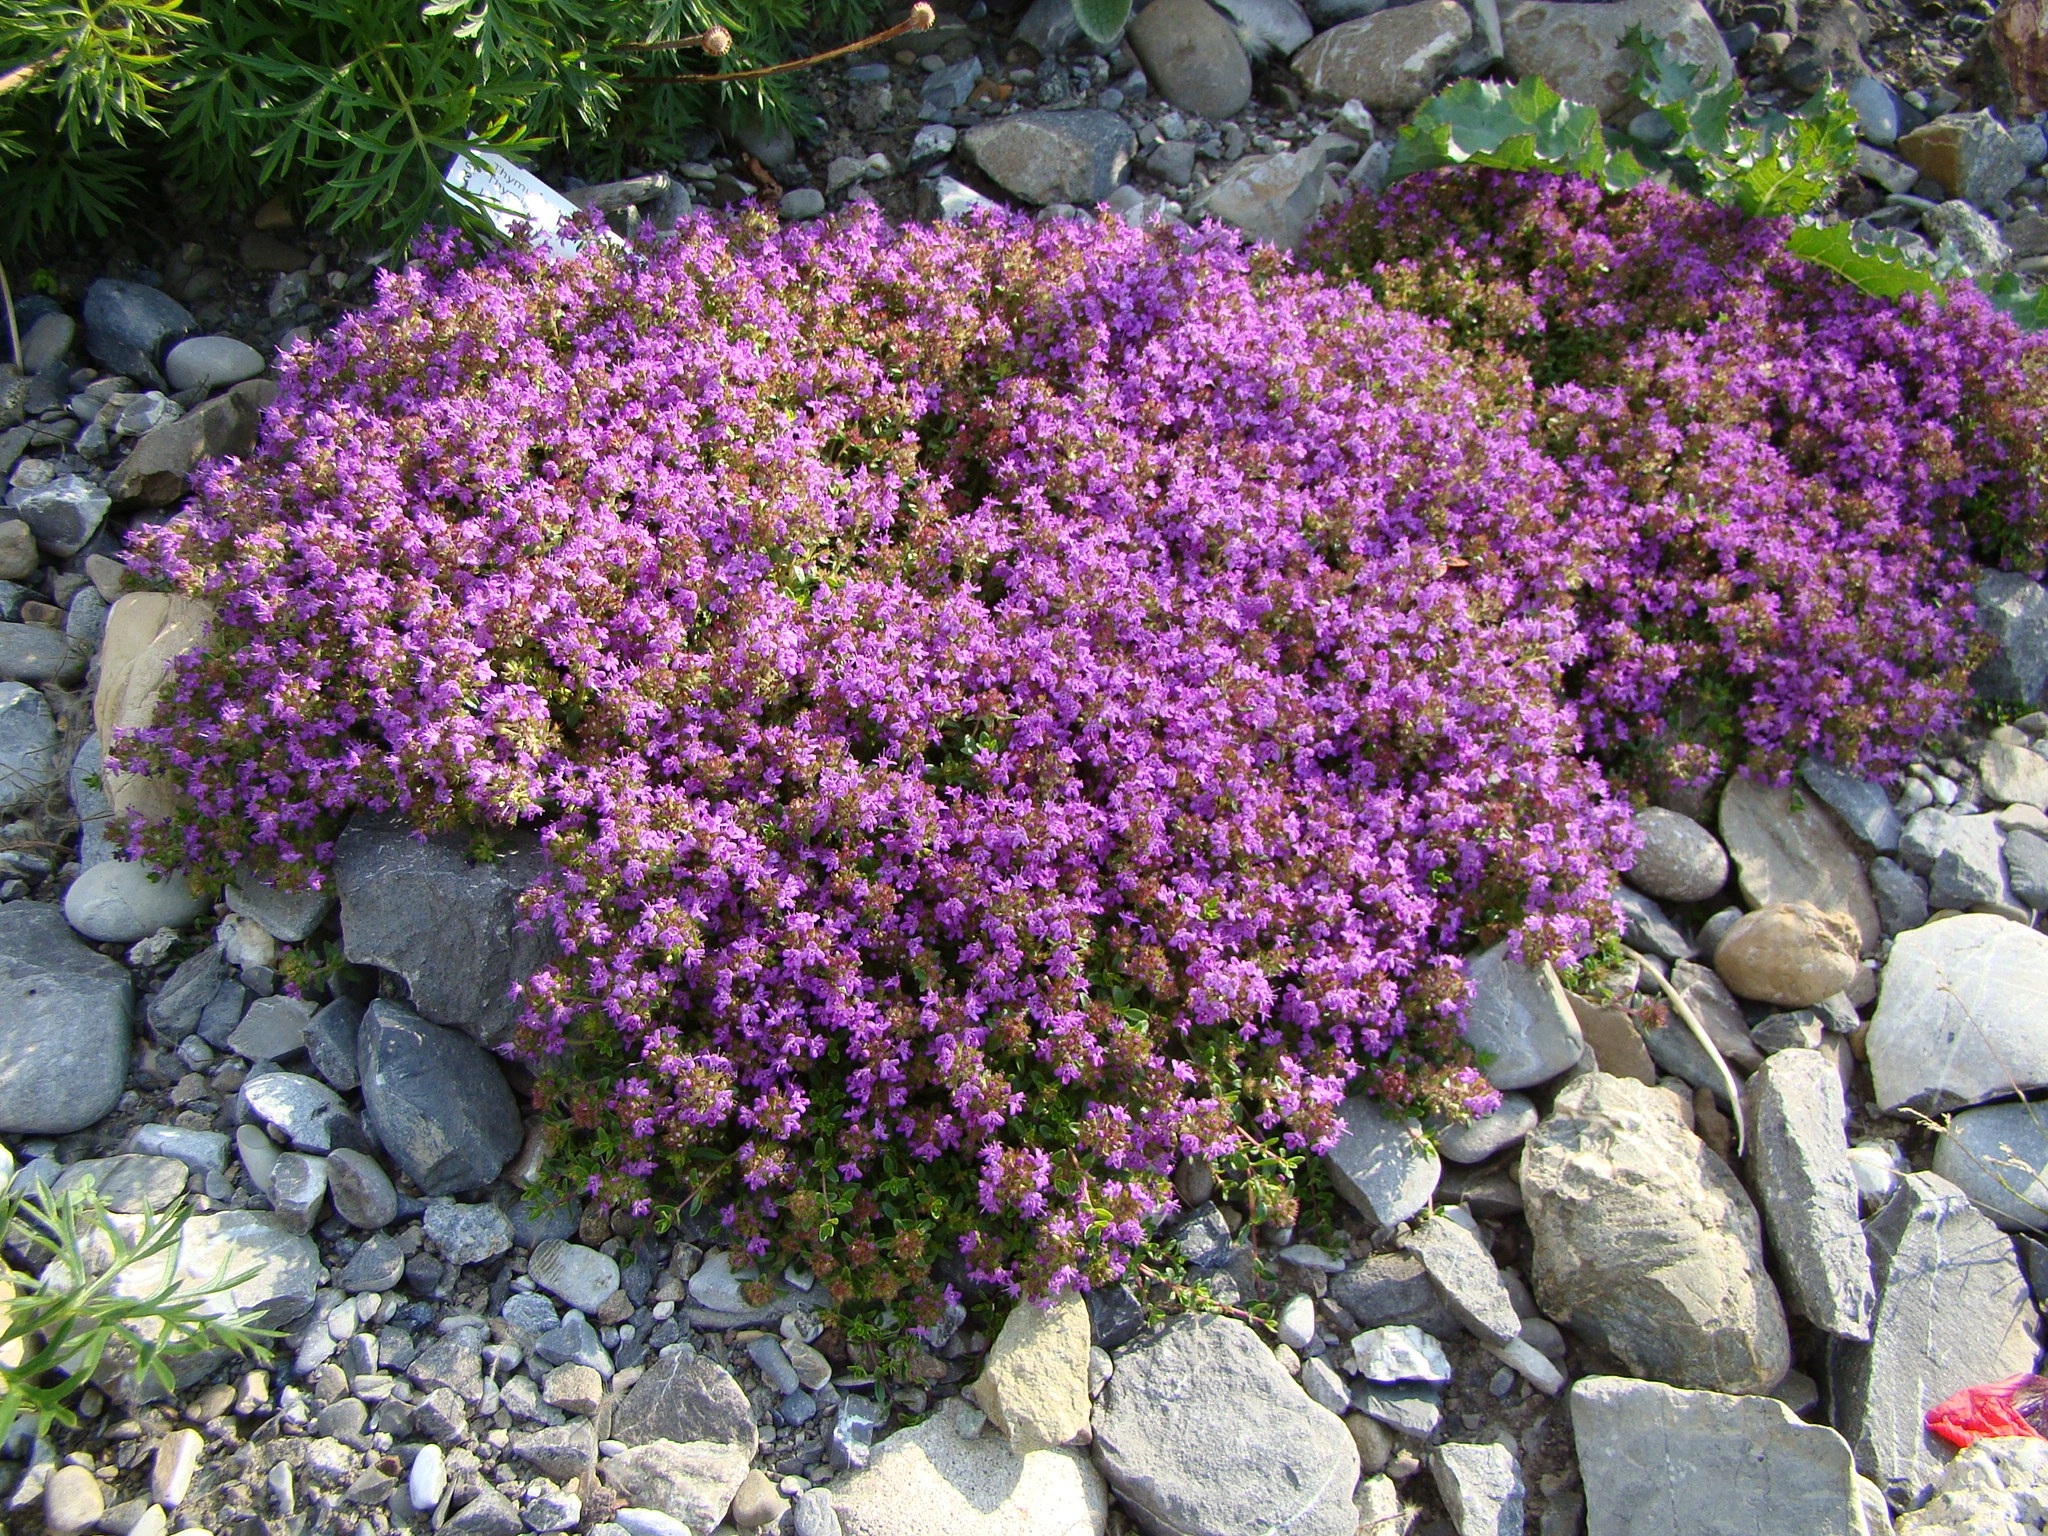
plant, flower, garden, pink, flora, flowers, shrub, groundcover, thyme, flowering plant, stone garden, aubretia, annual plant, woody plant, land plant, breckland thyme, alyssum